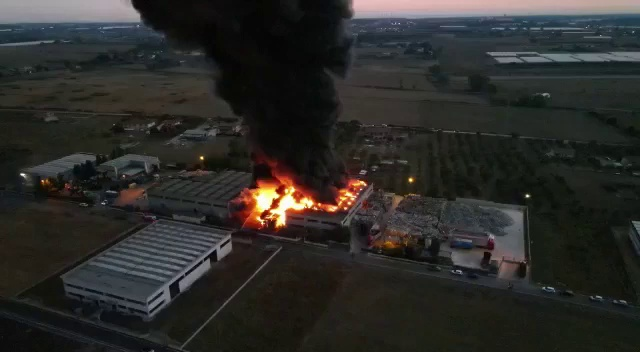
Fire: yes
Smoke: yes